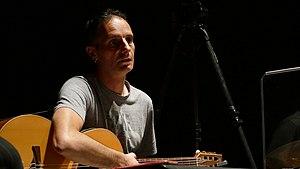
Michaël Cavalier, musicien
Michaël Cavalier est un compositeur-arrangeur, réalisateur, clavieriste, pianiste et directeur musical né le 30 août 1974 à Auray. On peut le retrouver sur scène aux côtés de musiciens accompagnant Manu Dibango, Lokua Kanza, Nicolas Peyrac ou encore Daniel Guichard.Il est multi-instrumentiste